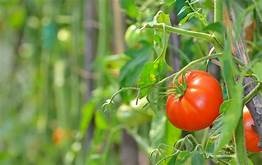
Label: tomato